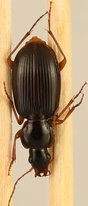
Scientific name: Synuchus impunctatus
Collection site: Harvard Forest & Quabbin Watershed NEON (HARV), plot HARV_001